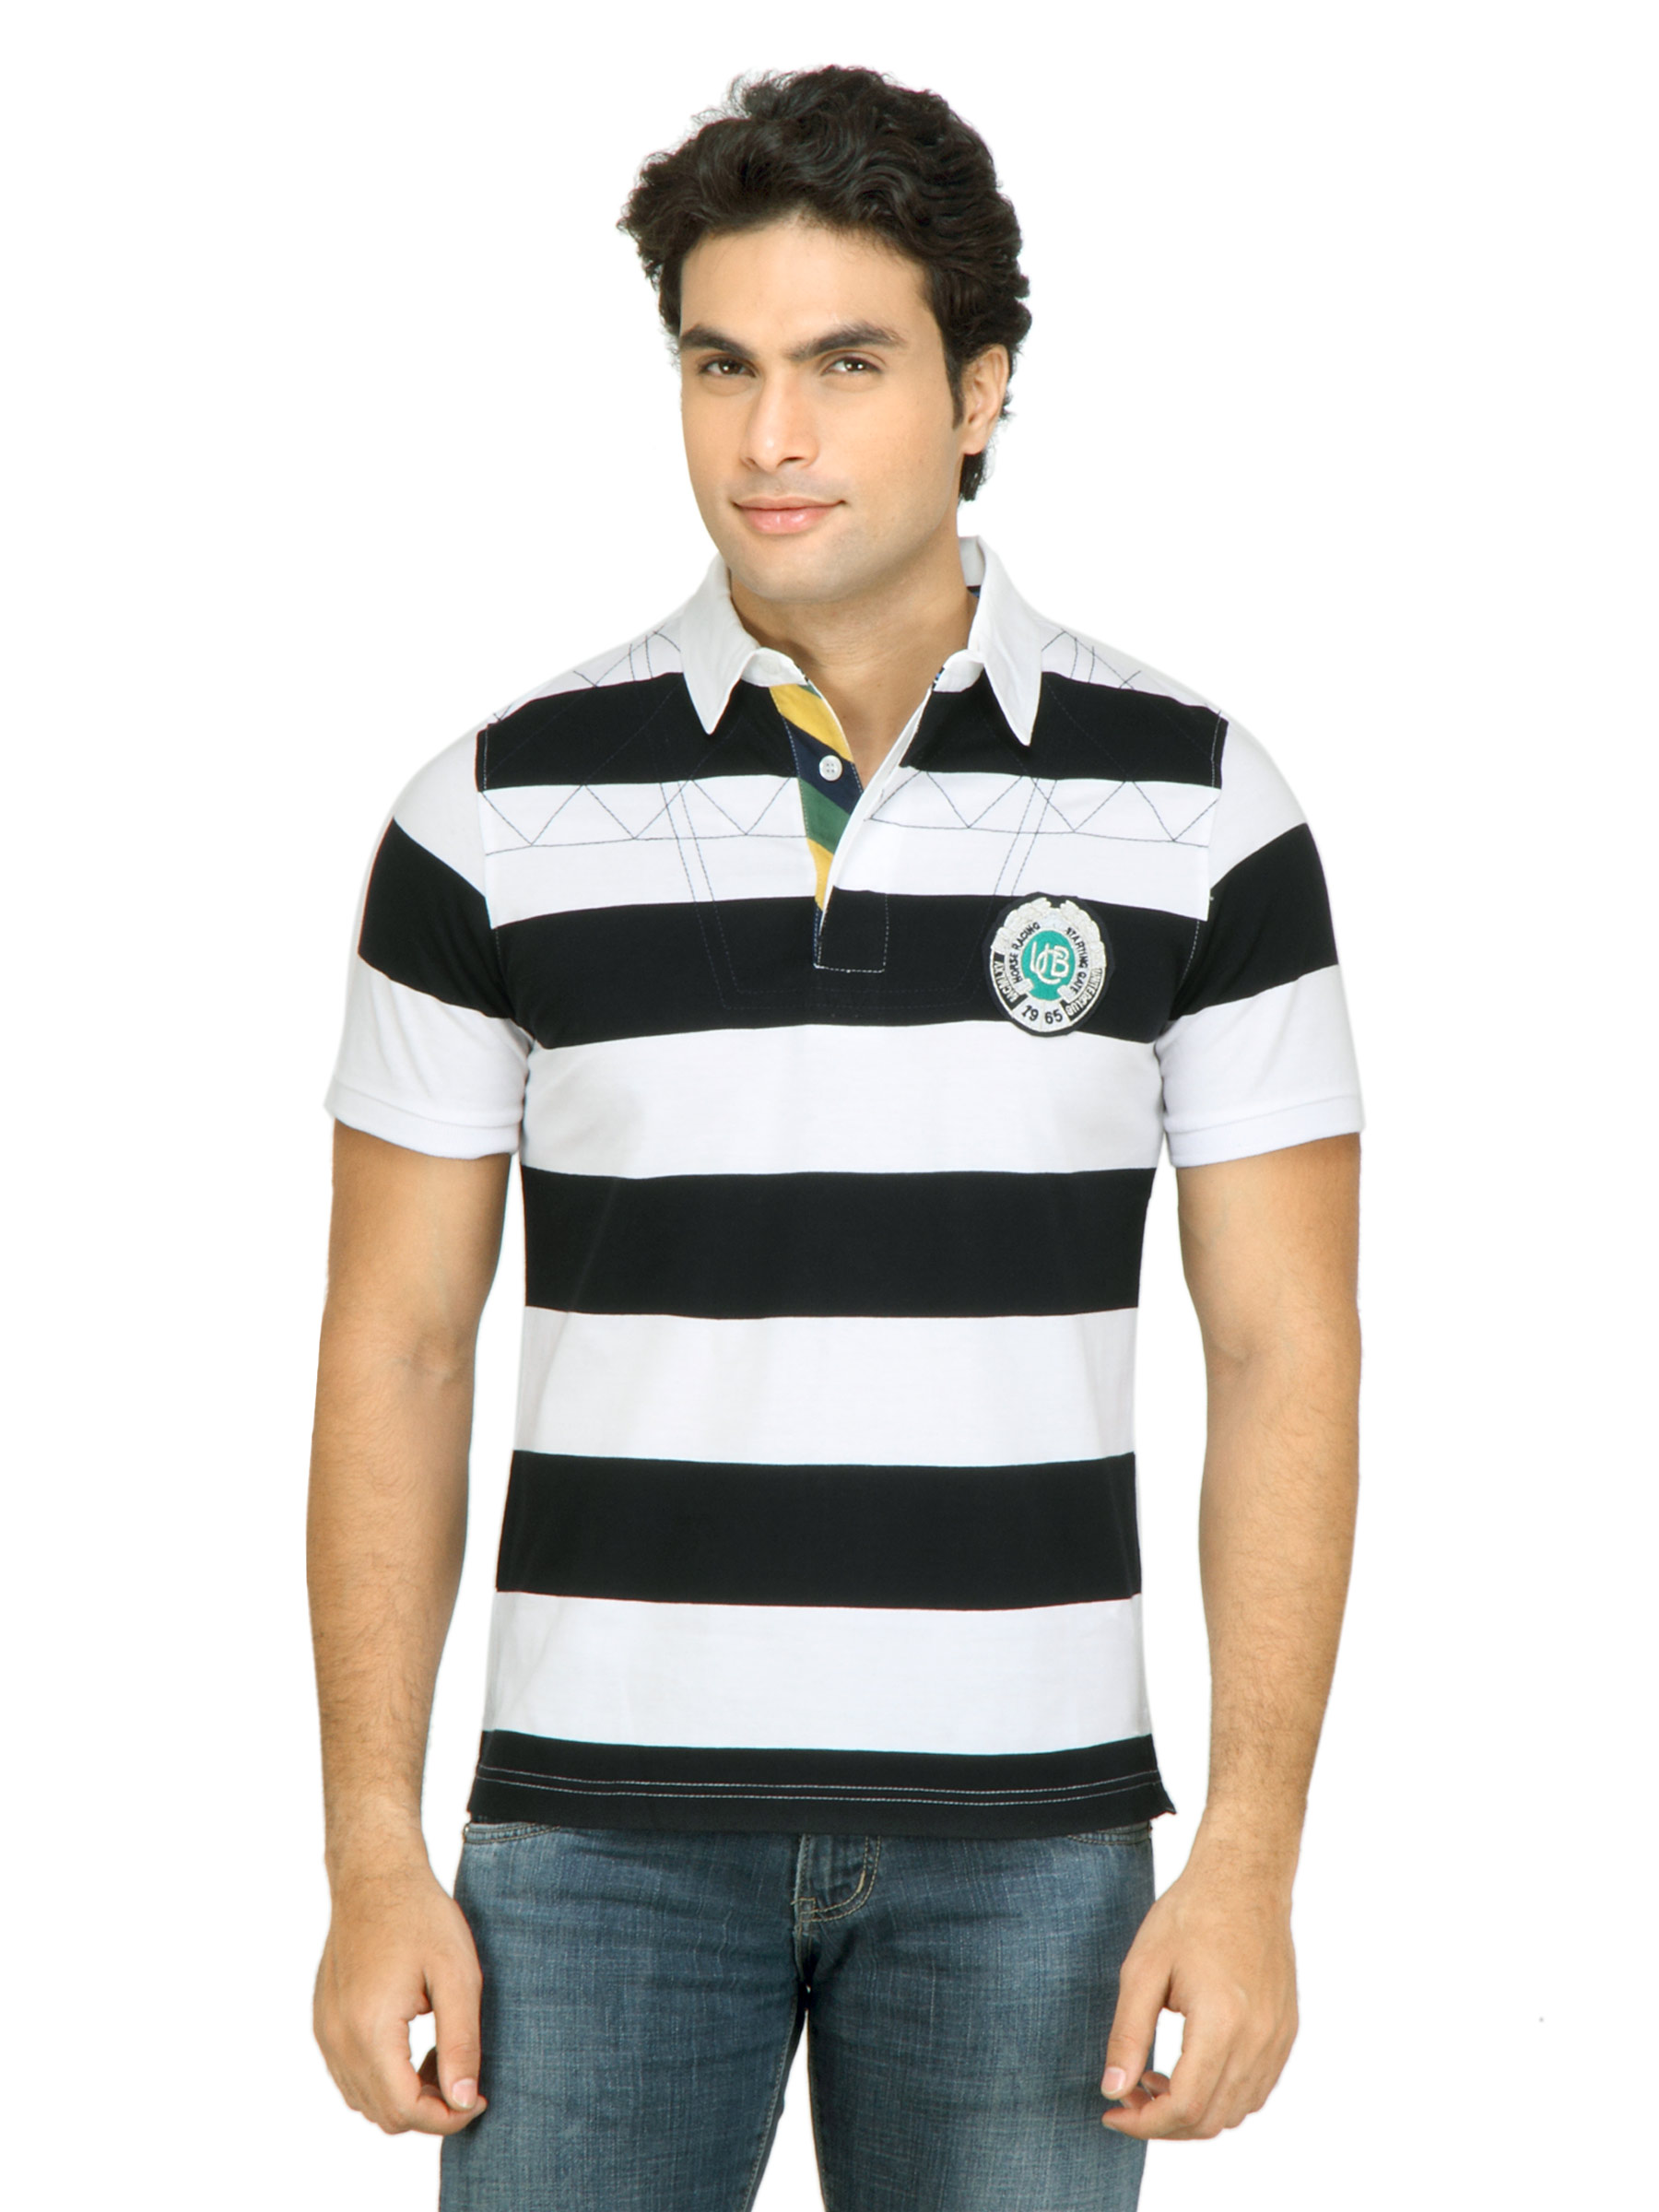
United Colors of Benetton Men Striped White TShirt
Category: Apparel / Topwear / Tshirts
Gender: Men
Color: White
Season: Summer 2011
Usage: Casual